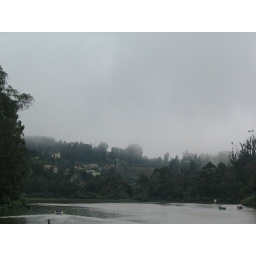
The Ooty lake captured on a rainy day. Water below and water from top